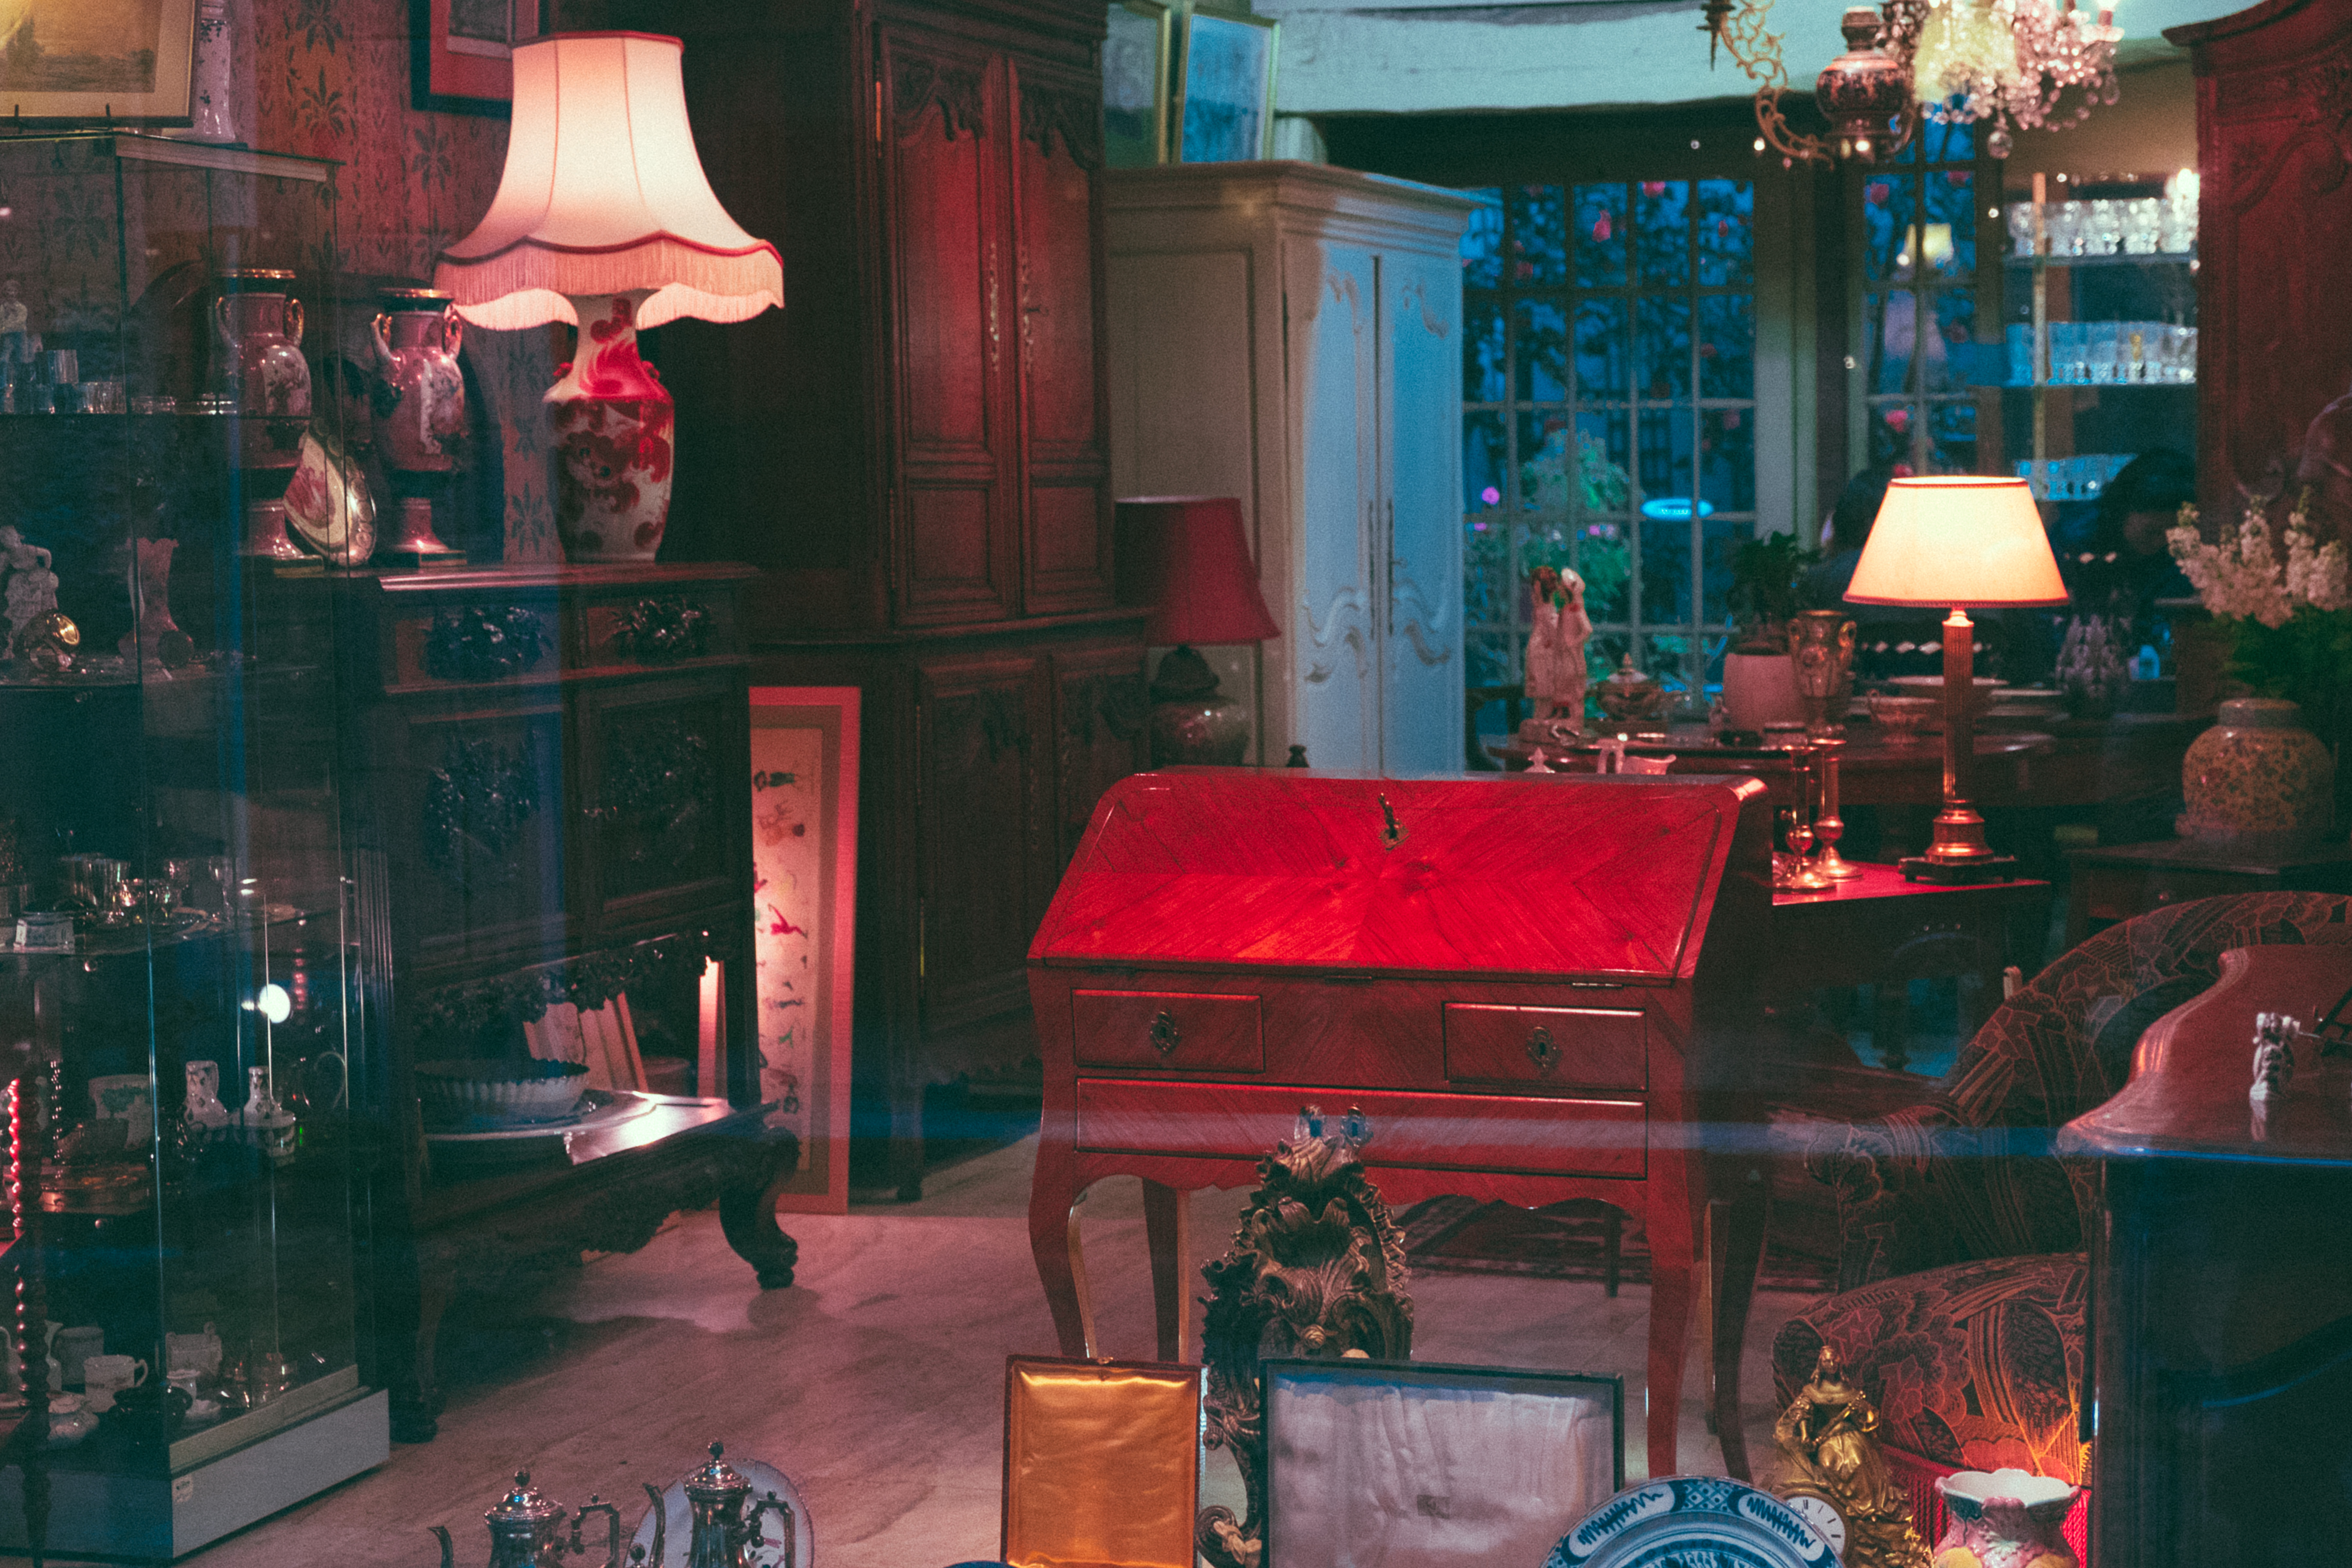
restaurant, travel, bar, france, fujifilm, color, normandy, fuji, fujixt1, fujix, rouen